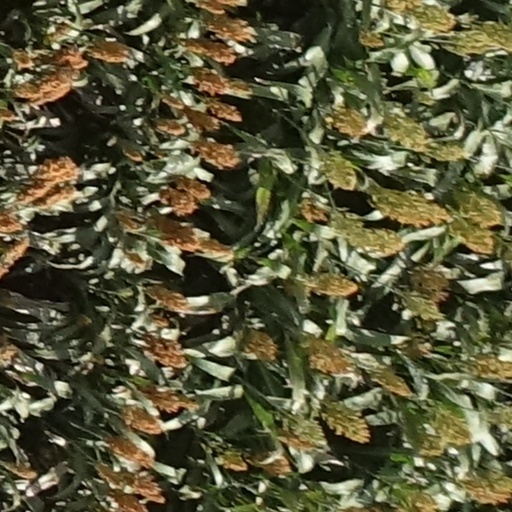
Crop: sorghum